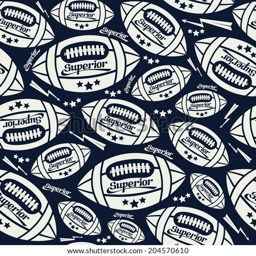
seamless pattern rugby ball in comic style .